Dudley S. Brown

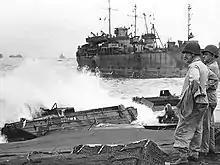
Lt.General Holland M. Smith and Colonel Dudley S. Brown inspecting the wreckages of landing vehicles, following the Battle of Iwo Jima, February 1945.

In November 1941, prior to the Japanese Attack on Pearl Harbor, Brown was appointed operations officer within Amphibious Force, Pacific Fleet under Major General Clayton Barney Vogel. His command was redesignated I Marine Amphibious Corps in October 1942 and sailed immediately for South Pacific. He did not see direct combat and was stationed at Nouméa, New Caledonia. However, South Pacific Area Commander, Admiral William F. Halsey was not satisfied with general Vogel and asked Commandant General Thomas Holcomb for replacement. Brown followed his superior in July 1943, when he was relieved by Lieutenant Colonel Edward W. Snedeker and was transferred back to the United States. For his distinguished service during the operation, Brown was decorated with Navy Commendation Medal.